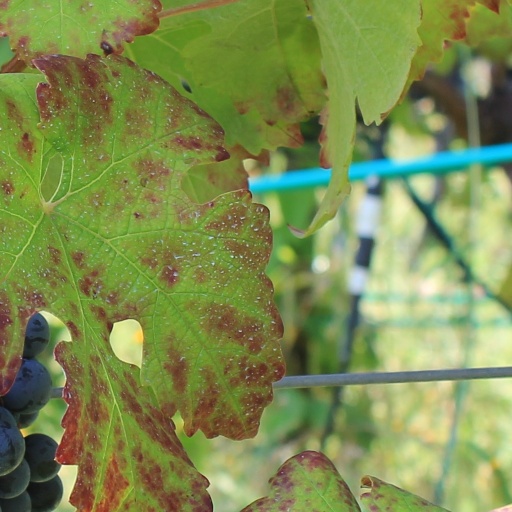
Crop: grape